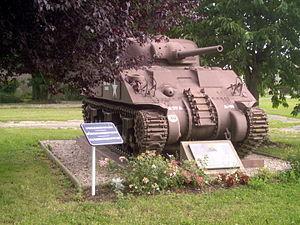
Arracourt: char M4 A4T Sherman commémorant la bataille de 1944
Arracourt est une commune française située dans le département de Meurthe-et-Moselle en région Grand Est.